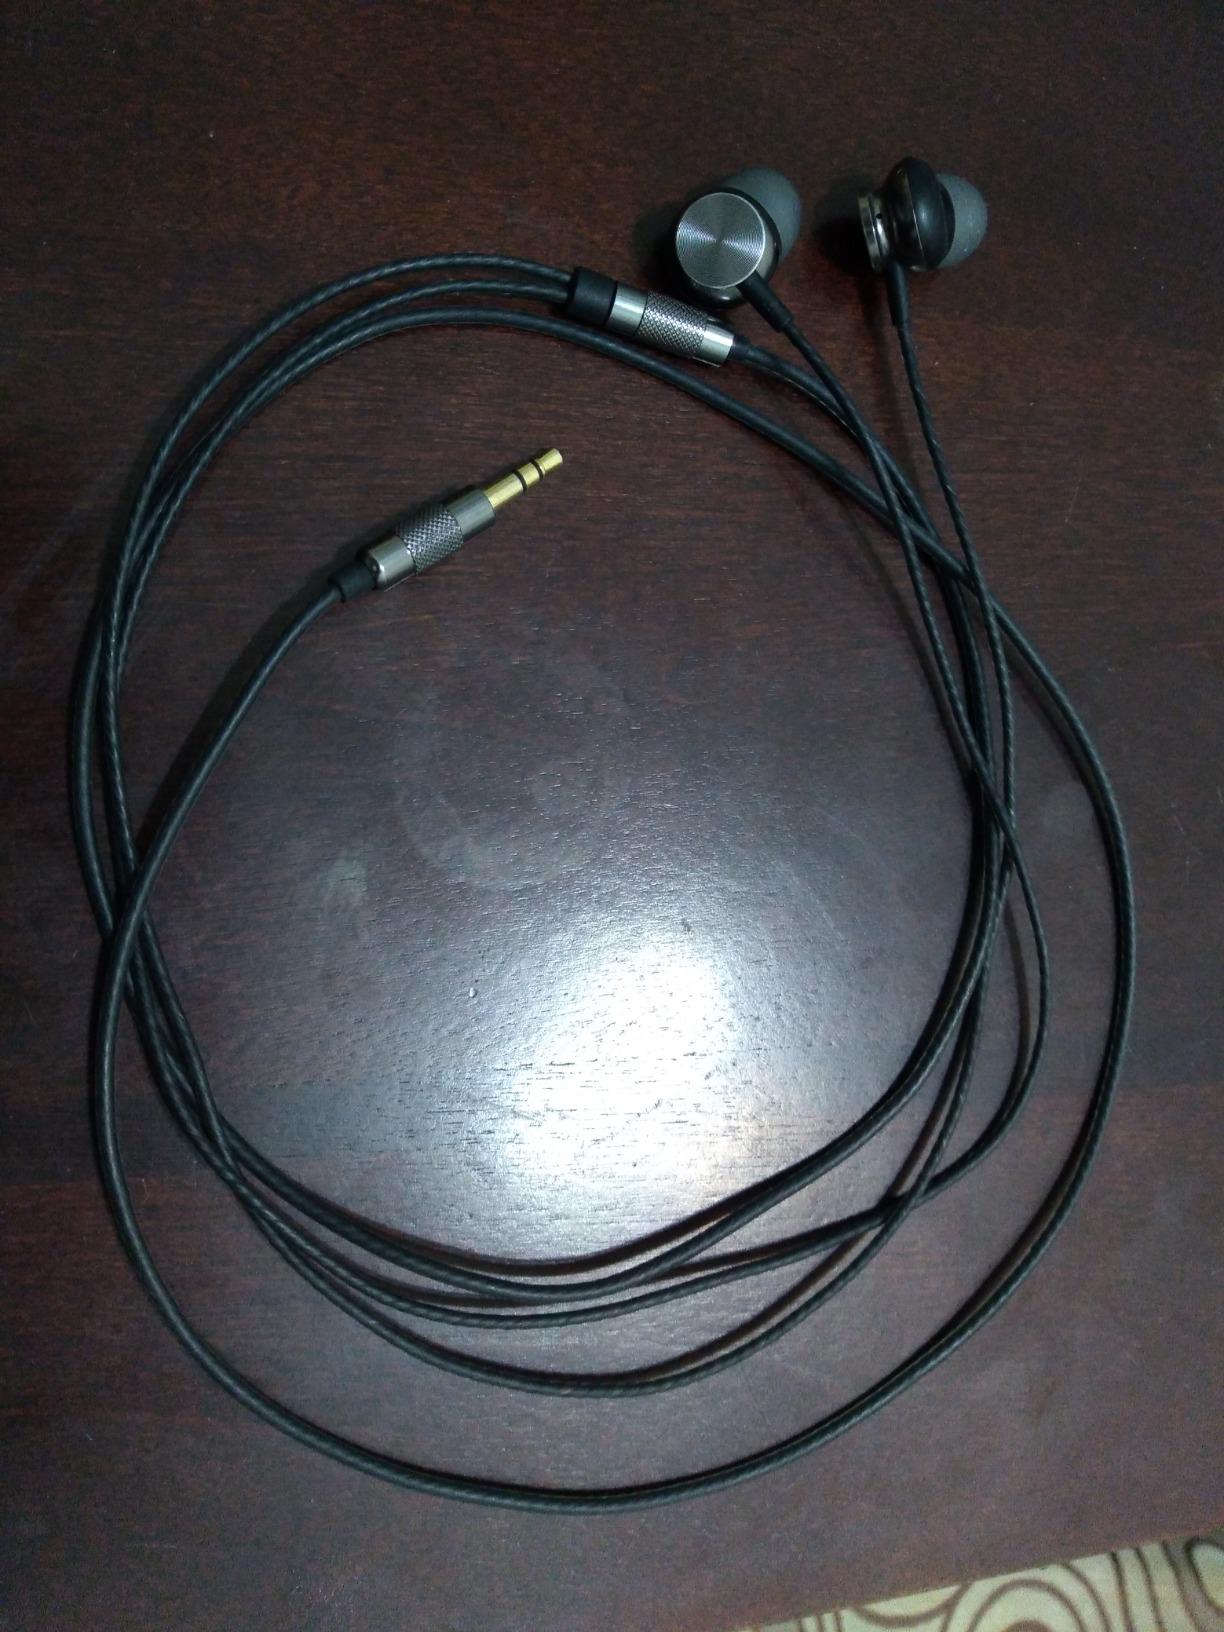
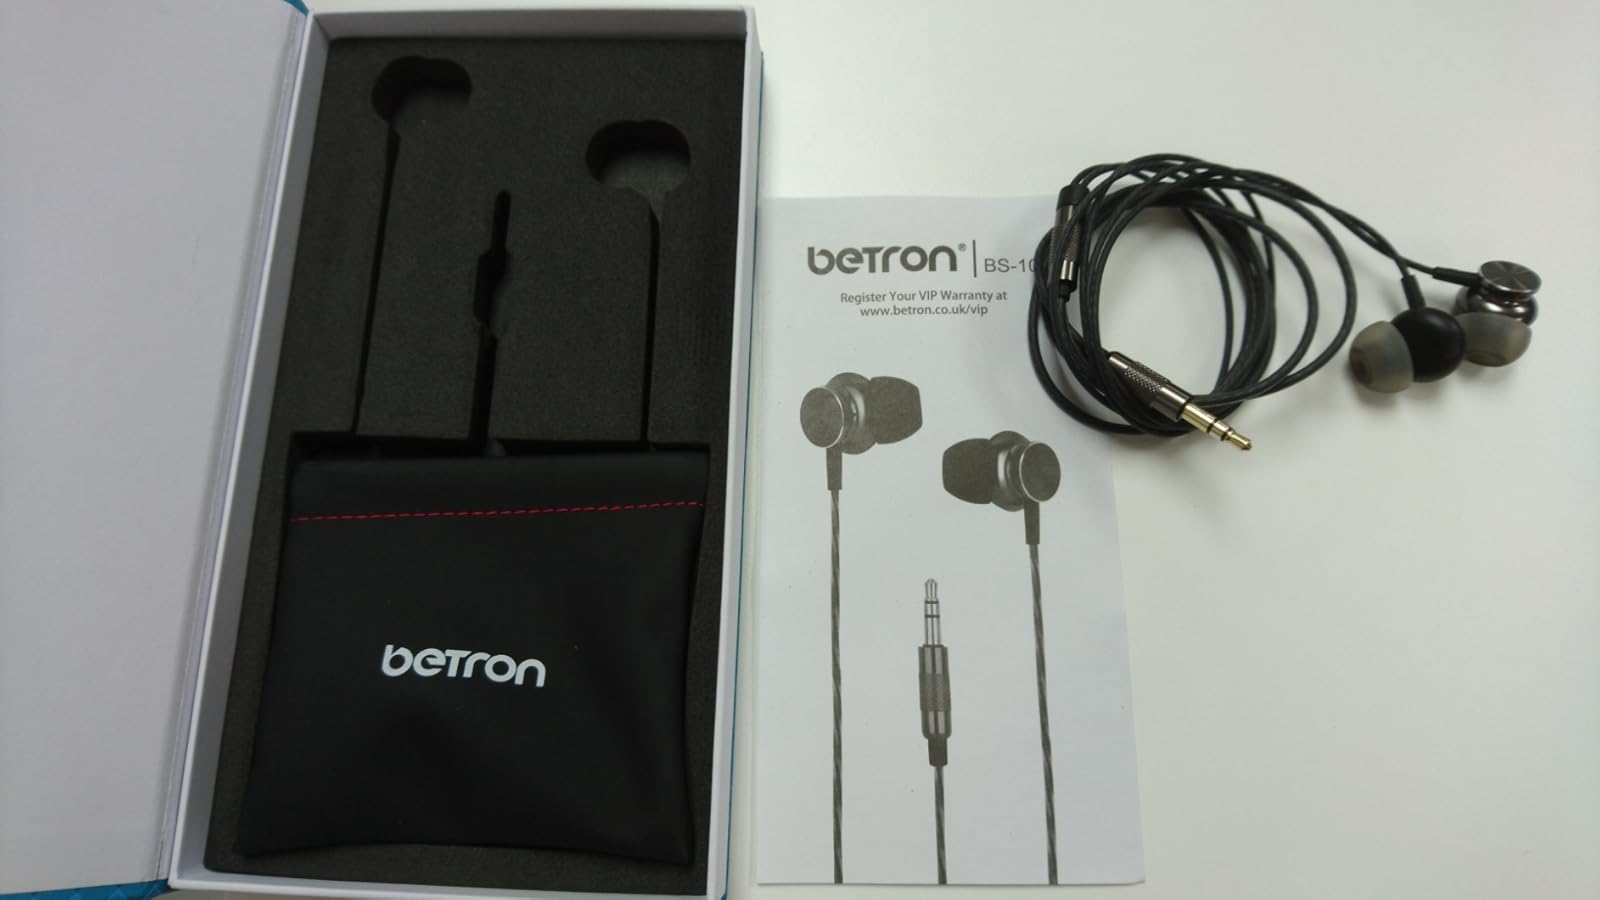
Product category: headphones
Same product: yes